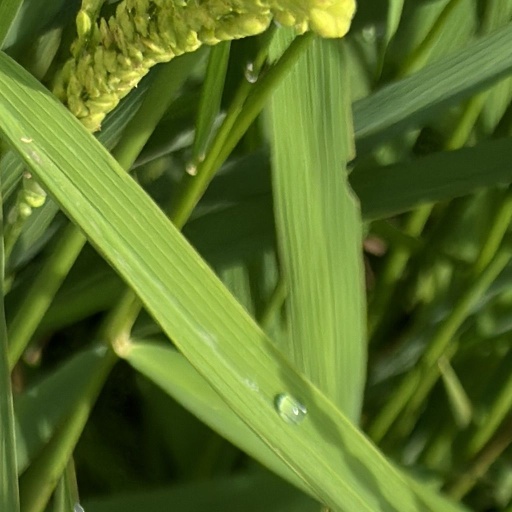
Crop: rice